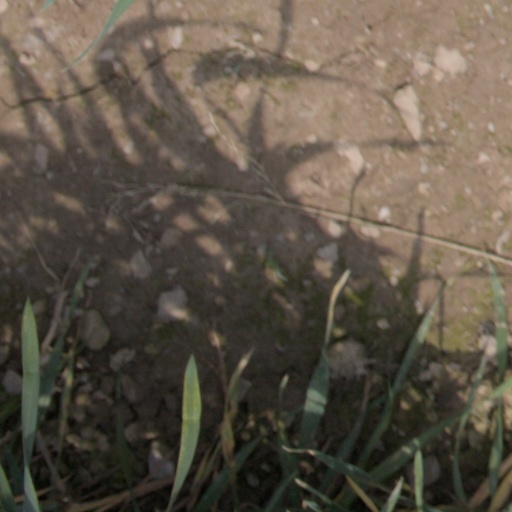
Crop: wheat